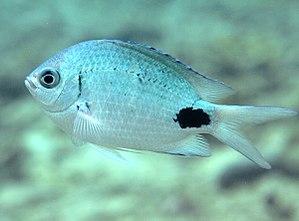
Un sergent-major à tache ovale (Abudefduf sparoides) à la Réunion.
Abudefduf est un genre de poissons de la famille des Pomacentridae, appelés aussi sergents majors.
L'île de La Réunion est un département d'outre-mer français situé dans le sud-ouest de l'océan Indien.